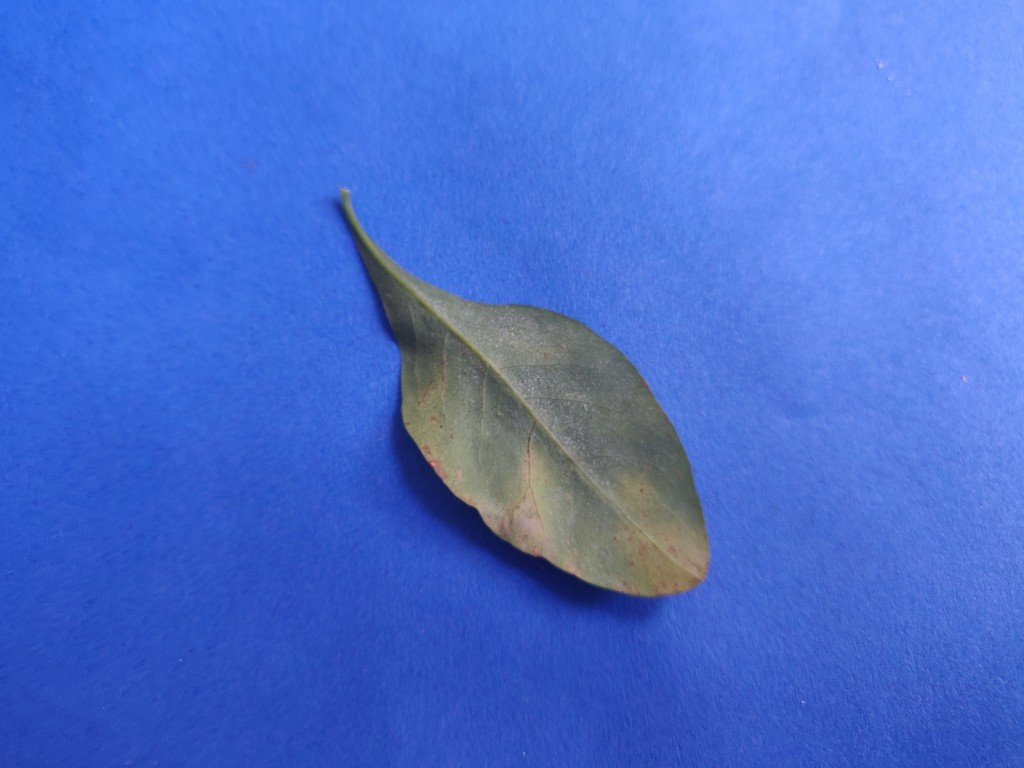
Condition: Unhealthy
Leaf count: single
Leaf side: back